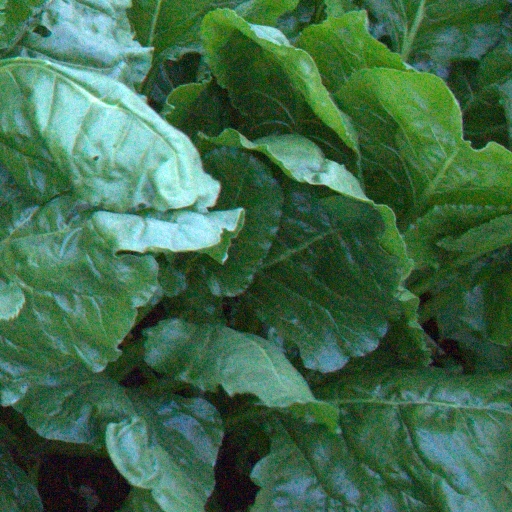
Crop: sugar beet